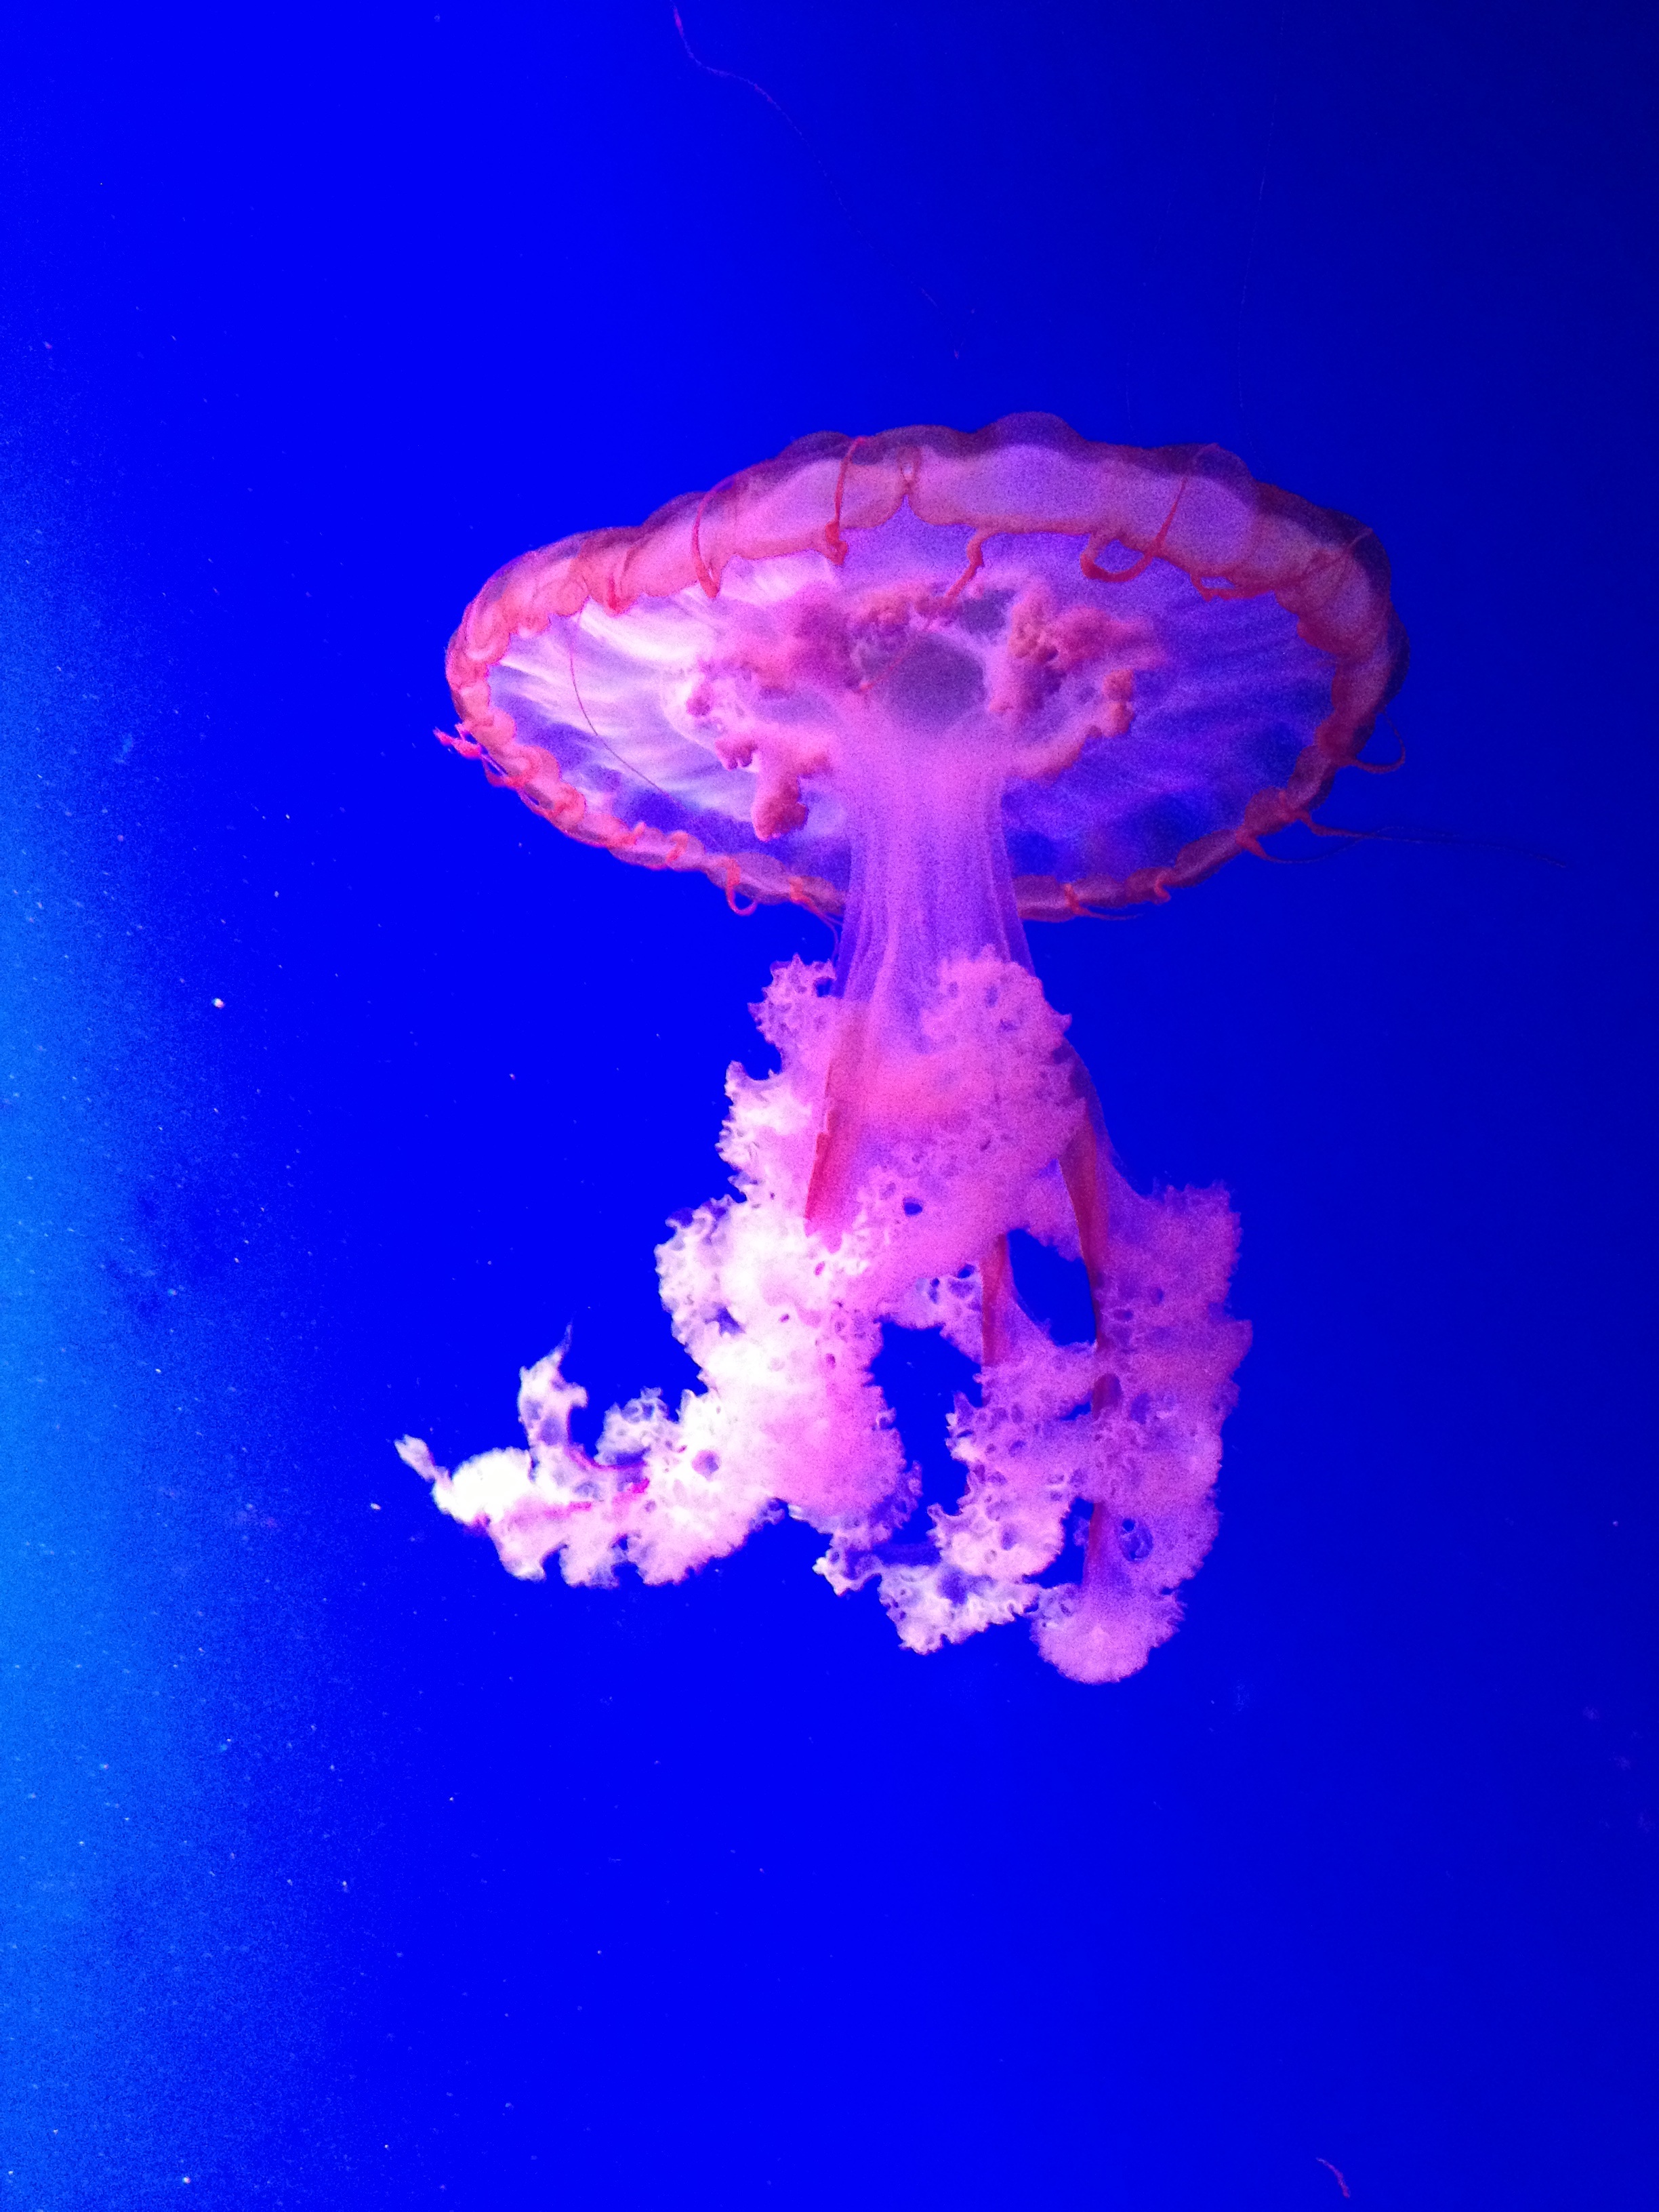
biology, jellyfish, blue, invertebrate, cnidaria, beautiful, marine invertebrates